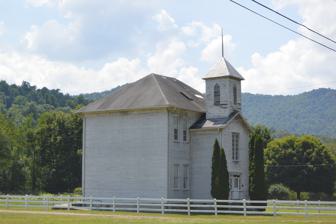
Building: St. George Academy (West Virginia)
Country: United States of America
Year built: 1886
United States historic place St. George Academy U.S. National Register of Historic Places Front and eastern side Show map of West Virginia Show map of the United States Location Cty. Rd. 1, St. George, West Virginia Coordinates 39°9′49″N 79°41′57″W / 39.16361°N 79.69917°W / 39.16361; -79.69917 Area less than one acre Built 1885 Architect Daniel L. Dumire NRHP reference No. 01001333 Added to NRHP November 29, 2001 St. George Academy is a historic school building located in St. George , Tucker County, West Virginia , United States. Construction started in 1885 and finished in 1886, and is a two-story clapboard building with a projecting bay.  It features a square tower with a peaked vent on each side and topped by a pyramidal roof with a spiked finial .  In 1975–76, a new school was erected behind the old academy structure, and in 1982, the old school building was condemned by the state fire marshal and ordered to be razed or removed.  It was moved to its present site in 1985 by the local historical society, and houses a local history museum. It was listed on the National Register of Historic Places in 2001. References